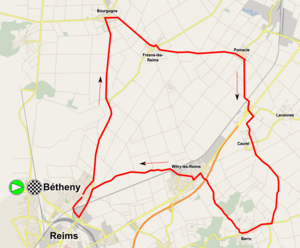
La 26ᵉ édition du Chrono Champenois-Trophée Européen a eu lieu le 13 septembre 2015. La course fait partie du calendrier international féminin UCI 2015 en catégorie 1.1. Elle est remportée par la Belge Ann-Sophie Duyck.
Le Chrono champenois est une course cycliste contre-la-montre française disputée à Bétheny, dans le département de la Marne. Organisé par l'association Bétheny Sport Organisation, il est composé de deux épreuves, féminine et masculine.
La 23ᵉ édition du Chrono Champenois-Trophée Européen a eu lieu le 9 septembre 2012. La course fait partie du calendrier international féminin UCI 2012 en catégorie 1.1. Elle est remportée par la Néerlandaise Wendy Houvenaghel.
La 22ᵉ édition du Chrono Champenois-Trophée Européen a eu lieu le 11 septembre 2011. La course fait partie du calendrier international féminin UCI 2011 en catégorie 1.1. Elle est remportée par l'Allemande Judith Arndt.